Vicarious liability in English law

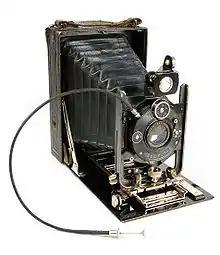
Liability for independent contractors was found in "Honeywill and Stein Ltd v Larkin Brothers Ltd" where photographers hazardously undertook to photograph a theatre interior, and set alight to it.

In recent years, as the duties of employees have grown ever more specialised and far reaching, the control test has seen less primary use in establishing liability. It is difficult to state for example that a hospital administrator controls the method and actions of a professional doctor, despite liability having been clearly established in such cases. Different formulations of the test have been proposed, in an attempt to rectify these problems. One such formulation focuses on the ability of an employer to specify where and when tasks be carried out, and with whose tools and materials.